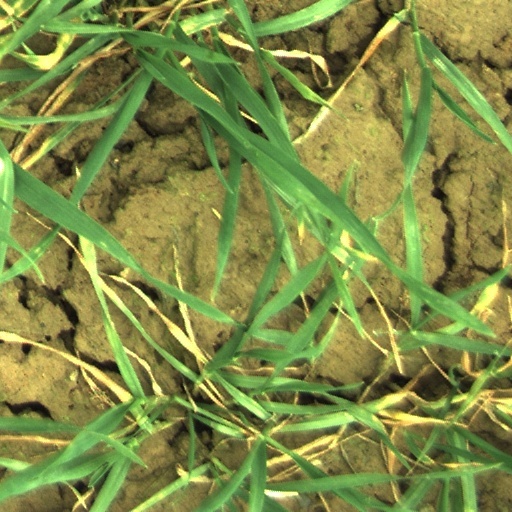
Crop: wheat